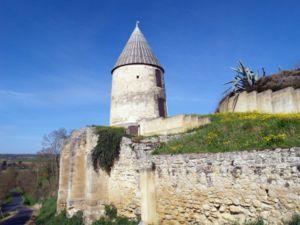
Loubens-Lauragais est une commune française située dans le département de la Haute-Garonne, en région Occitanie.